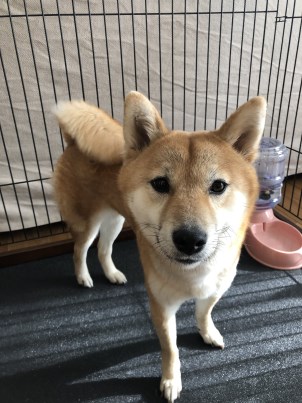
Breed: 1043-n000001-Shiba_Dog